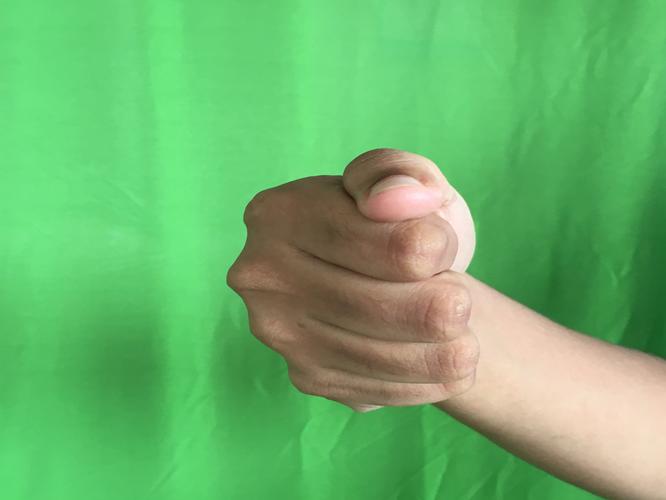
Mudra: Mushti
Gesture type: single_hand